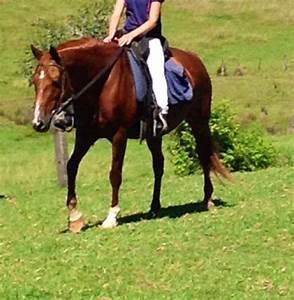
horse